League for Independent Political Action

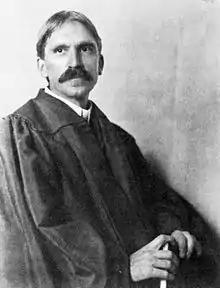
John Dewey, seen in this 1902 photograph as a young man, was chairman of the League for Independent Political Action.

The League for Independent Political Action (LIPA) was an American political organization established in late November or early December 1928 in New York City. The organization, which brought together liberals and socialists, was seen as a coordinating agency for a new political party in the United States. No such party was forthcoming, however, and the group remained in existence as a small membership organization into the middle years of the 1930s, when it was gradually rendered obsolete by the move to the New Deal by Franklin D. Roosevelt and the Democratic Party. The organization was terminated in 1936.